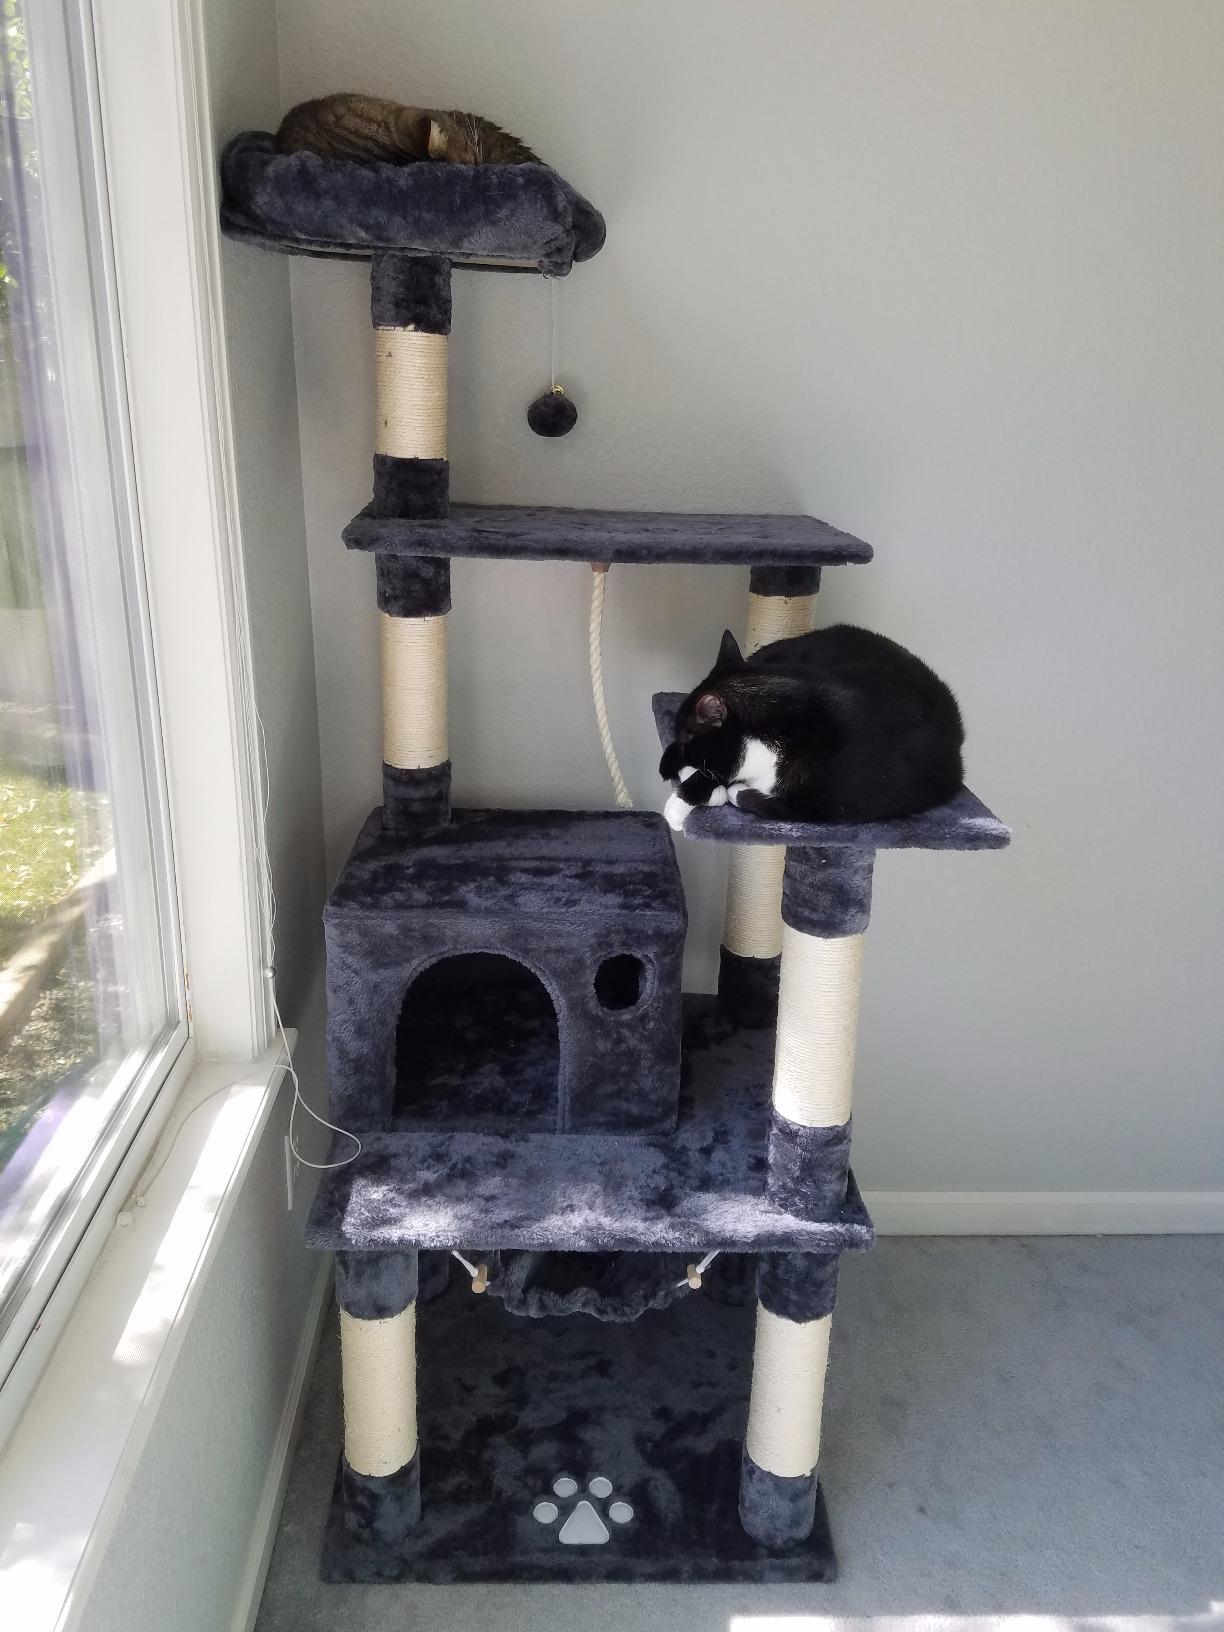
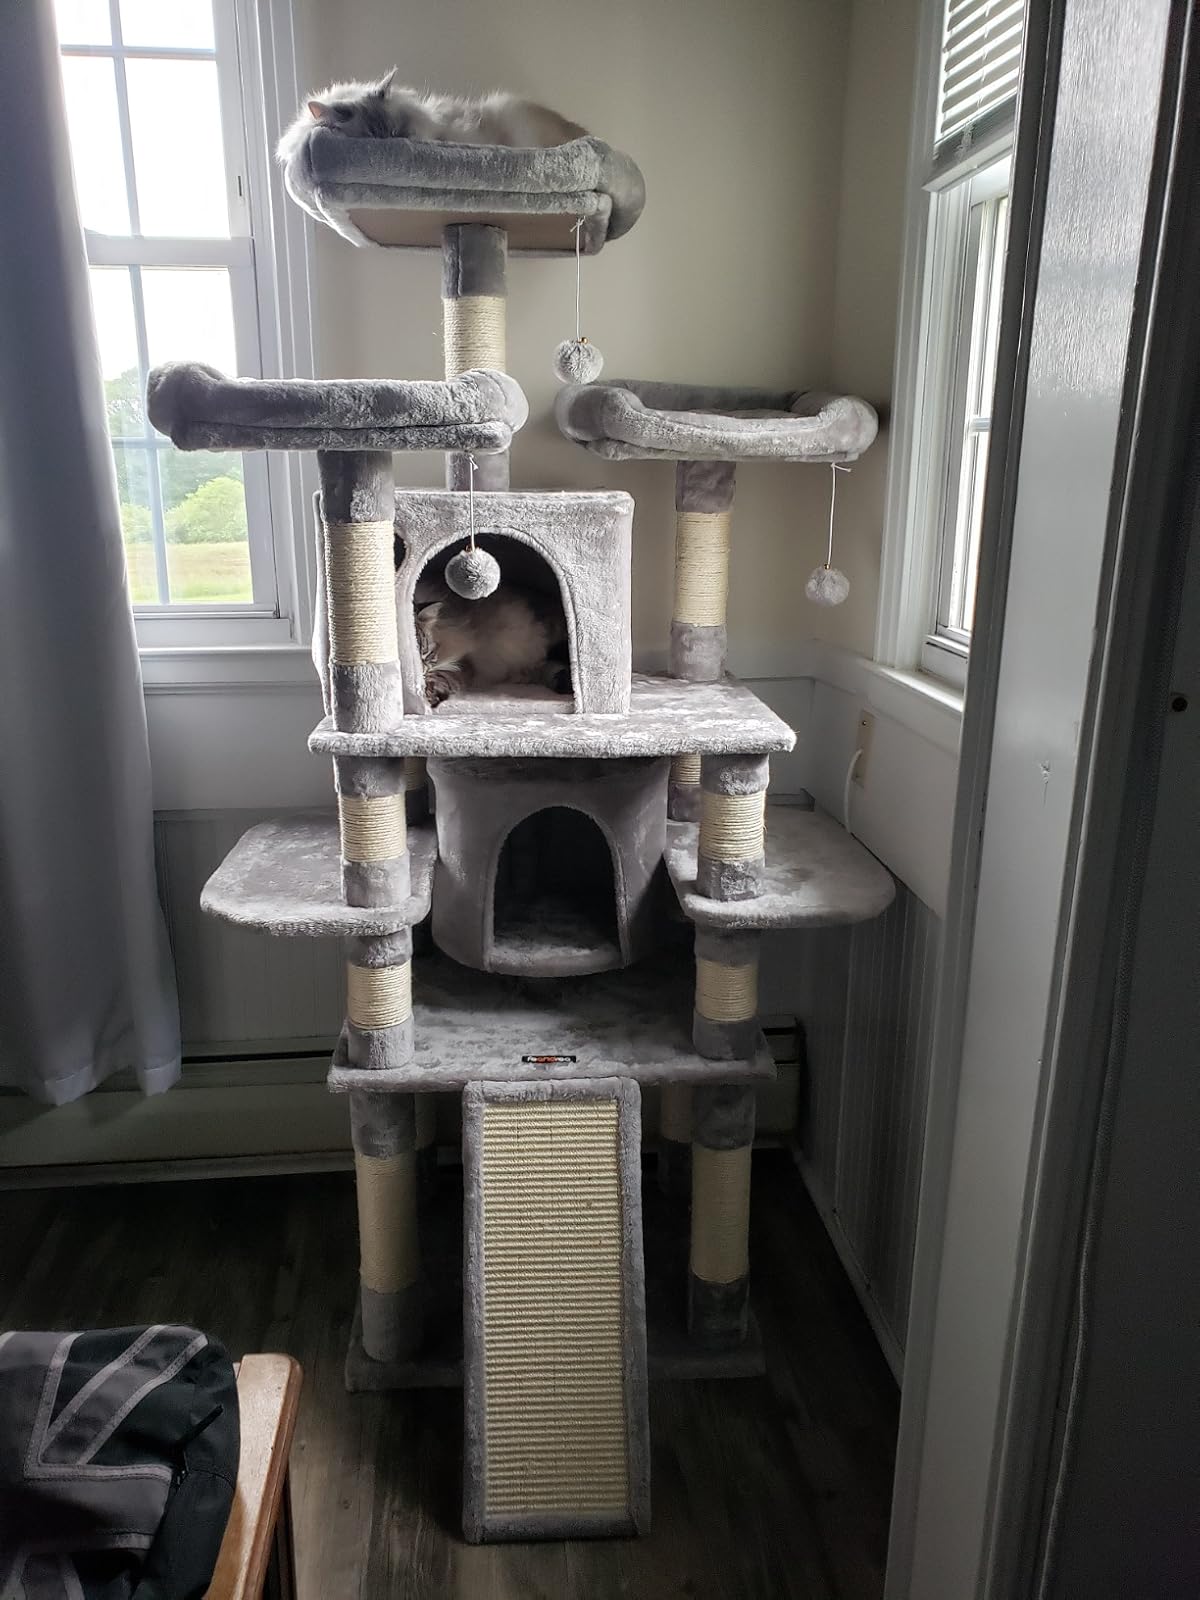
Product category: items_cat tree
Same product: no